2017 Men's Youth World Handball Championship

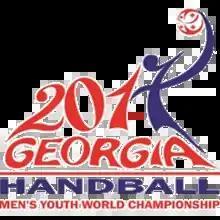

The 2017 IHF Men's Youth World Championship was the seventh edition of the U-19 tournament and held in Tbilisi, Georgia from 8 to 20 August 2017. All matches were played in two halls at the Olympic Palace.